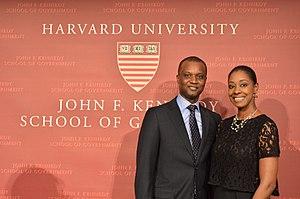
Abdourahmane Sarr en compagnie de son épouse à Harvard en 2013.
Abdourahmane Sarr, né le 26 mars 1968 à Paris, est un économiste sénégalais. Il est à la tête du Mouvement pour la renaissance, la liberté et le développement - Moom sa Bopp, Mënël sa Bopp, un mouvement citoyen sénégalais créé en 2011, et dirige le Centre d'étude pour le financement du développement local, un think tank fondé en 2010.